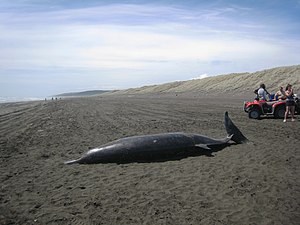
Grays næbhval
Grays næbhval er en art i familien af næbhvaler i underordenen af tandhvaler. Dyret bliver 4,5-5,6 m langt og vejer 1-1,5 t.